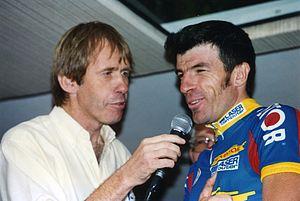
Critèrium de LEVES
Ronan Pensec est un ancien coureur cycliste français né le 10 juillet 1963 à Douarnenez, dans le Finistère. Coureur professionnel de 1985 à 1997, il s'est notamment distingué sur Paris-Nice et le Tour de France.
Daniel Mangeas, né le 10 avril 1949 à Mortain, est un commentateur sportif spécialisé dans les courses cyclistes, connu en particulier comme étant la « voix du tour de France » jusqu'en 2014.